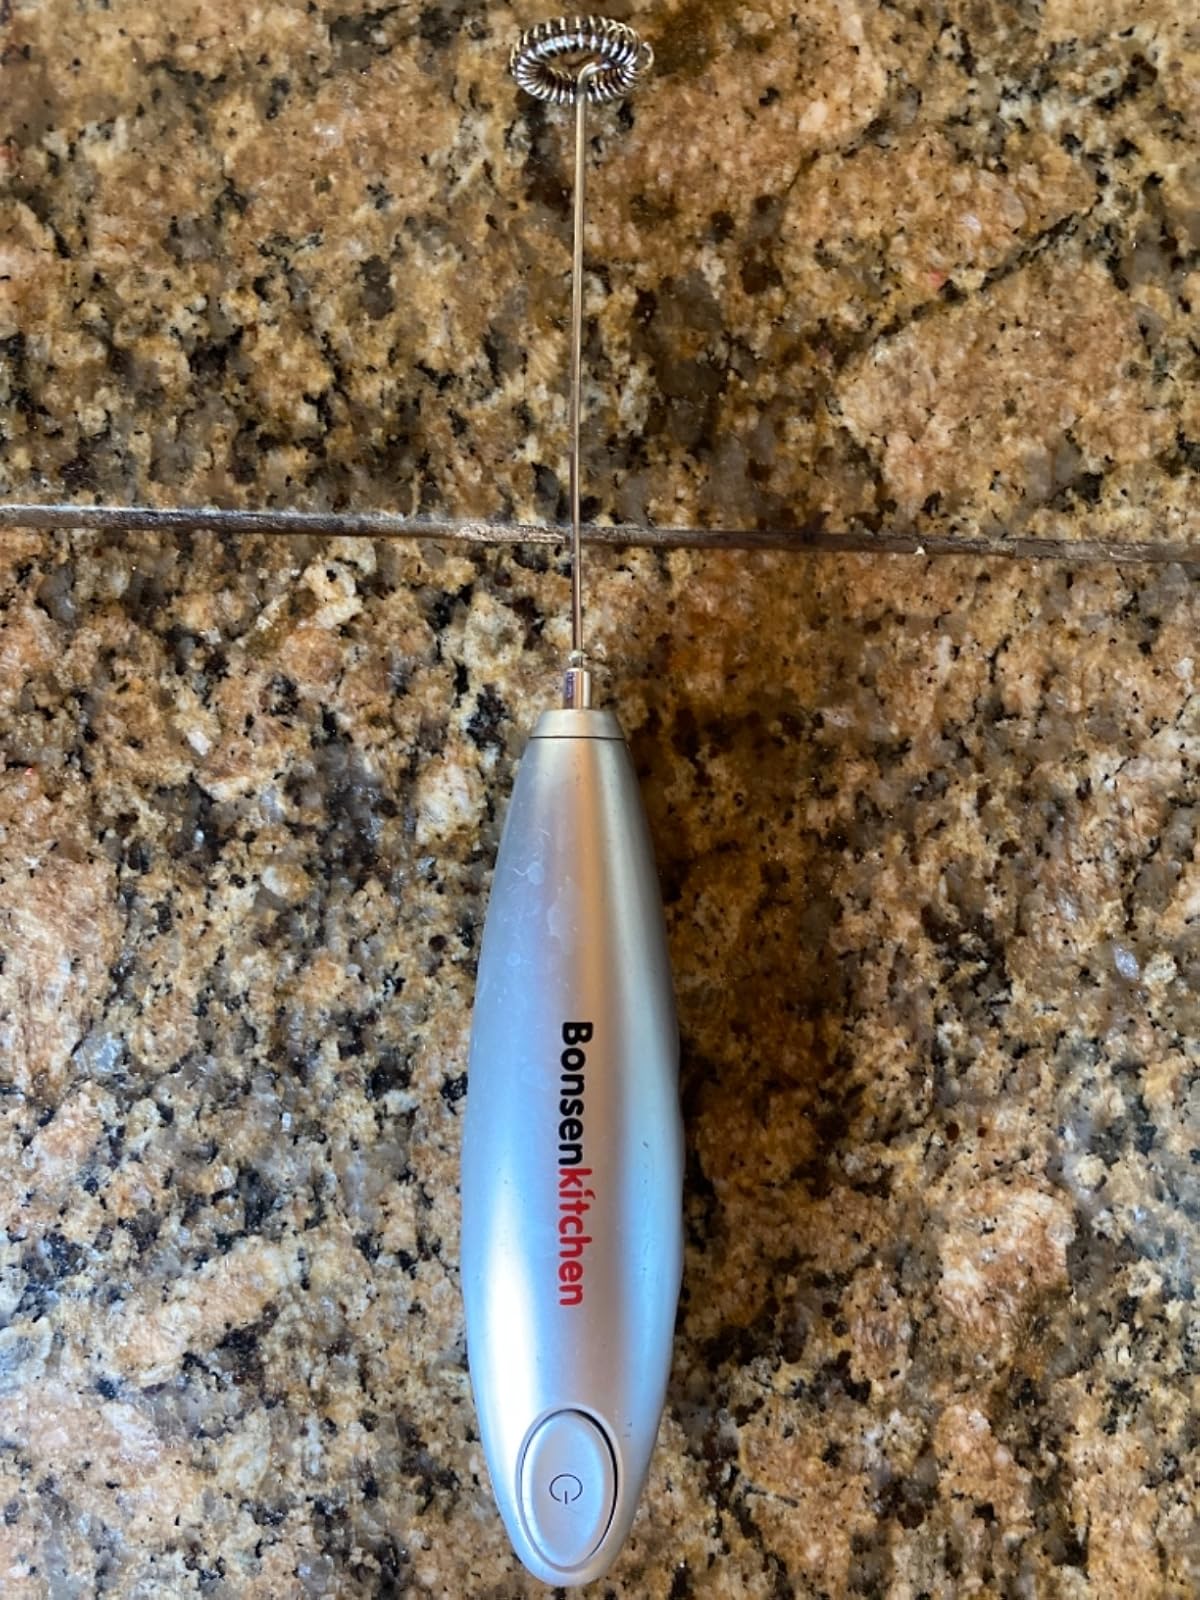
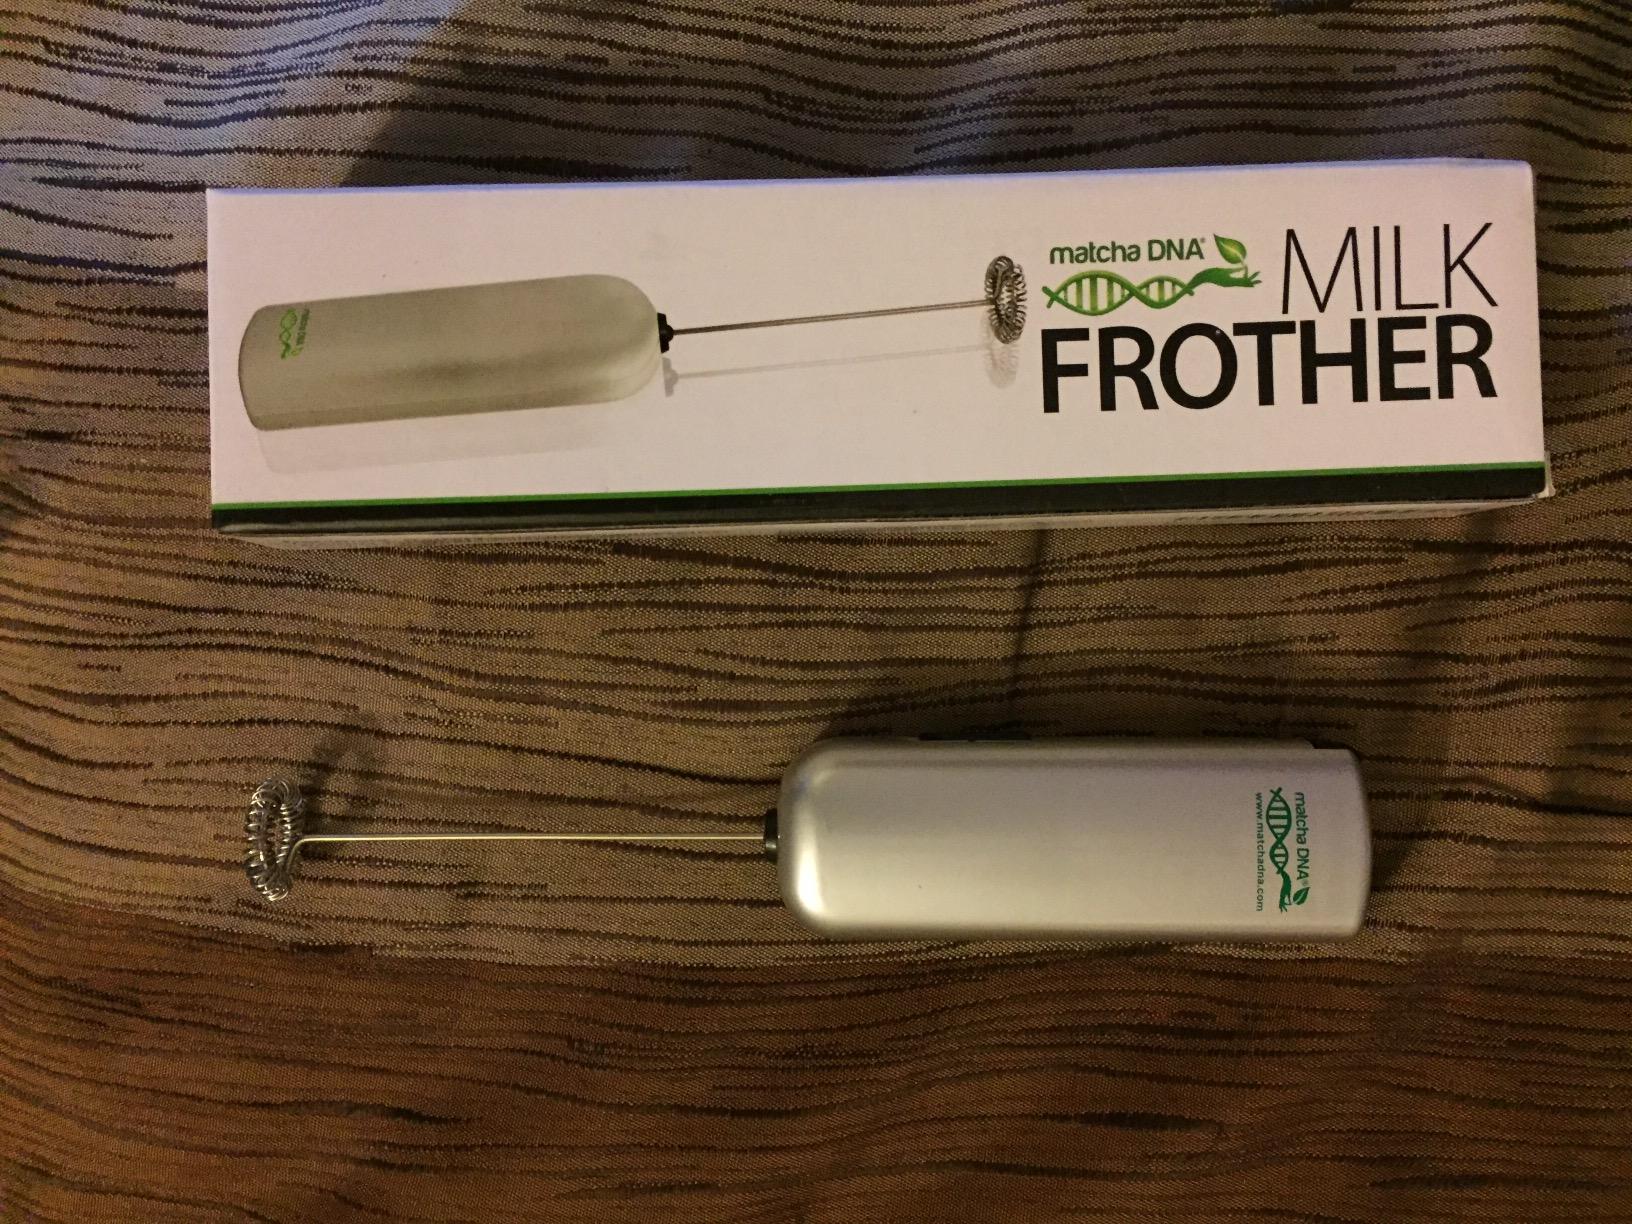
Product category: items_mixer
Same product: no